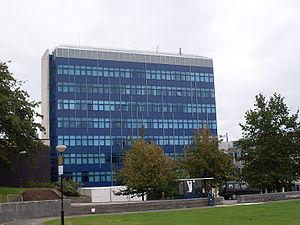
L'université de Swansea est une université située à Swansea, au Pays de Galles, Royaume-Uni. L'Université de Swansea a été nommée University College of Swansea en 1920, quatrième collège de l'Université du pays de Galles, à la suite du rapport de la Commission Haldane examinant l'enseignement universitaire au pays de Galles. En 1996, son nom est devenu University of Wales Swansea à la suite d'une réorganisation au sein de l'université du pays de Galles. Le nouveau titre de Swansea University a été officiellement adopté le 1ᵉʳ septembre 2007, lorsque l'université du pays de Galles est devenue une institution confédérale non-appartenante, et ses anciens membres sont devenus universités indépendantes.